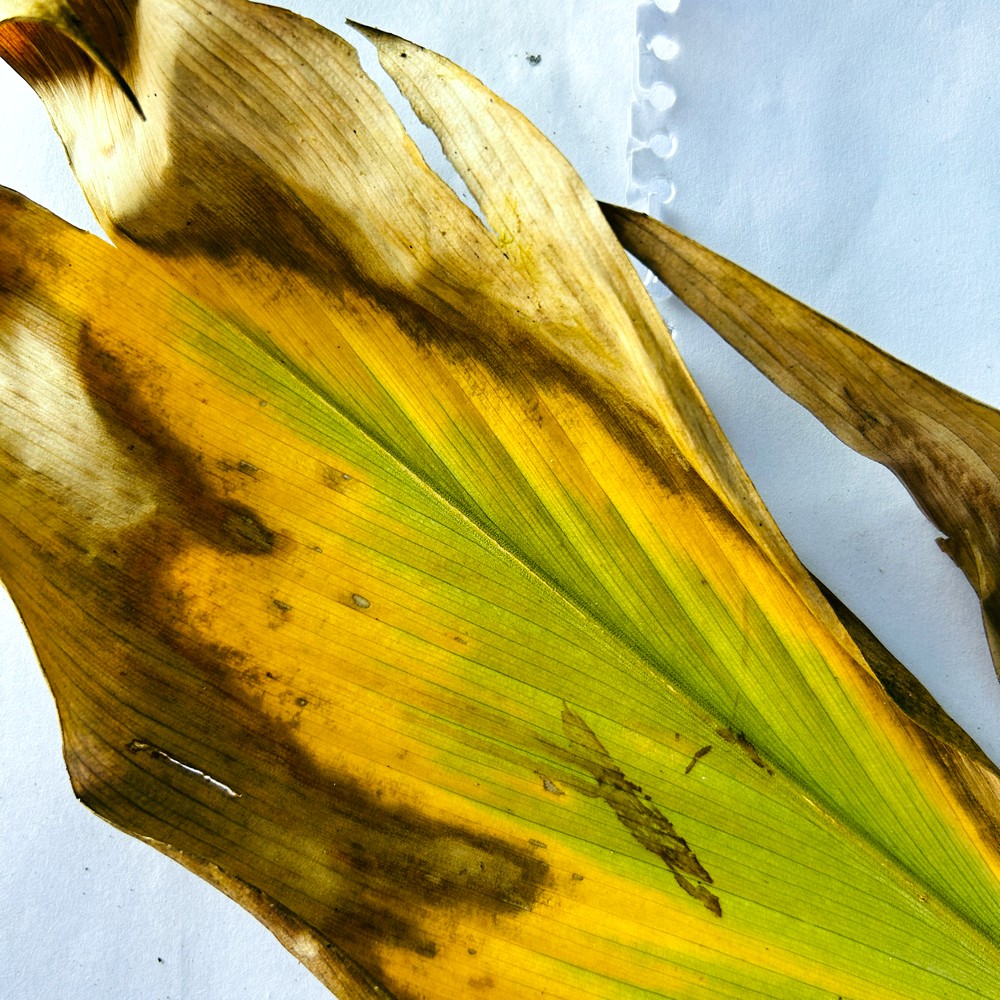
Label: Leaf Blotch